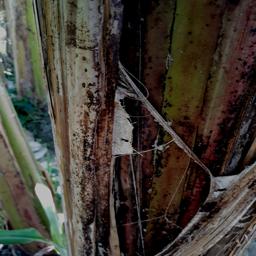
Label: BACTERIAL SOFT ROT